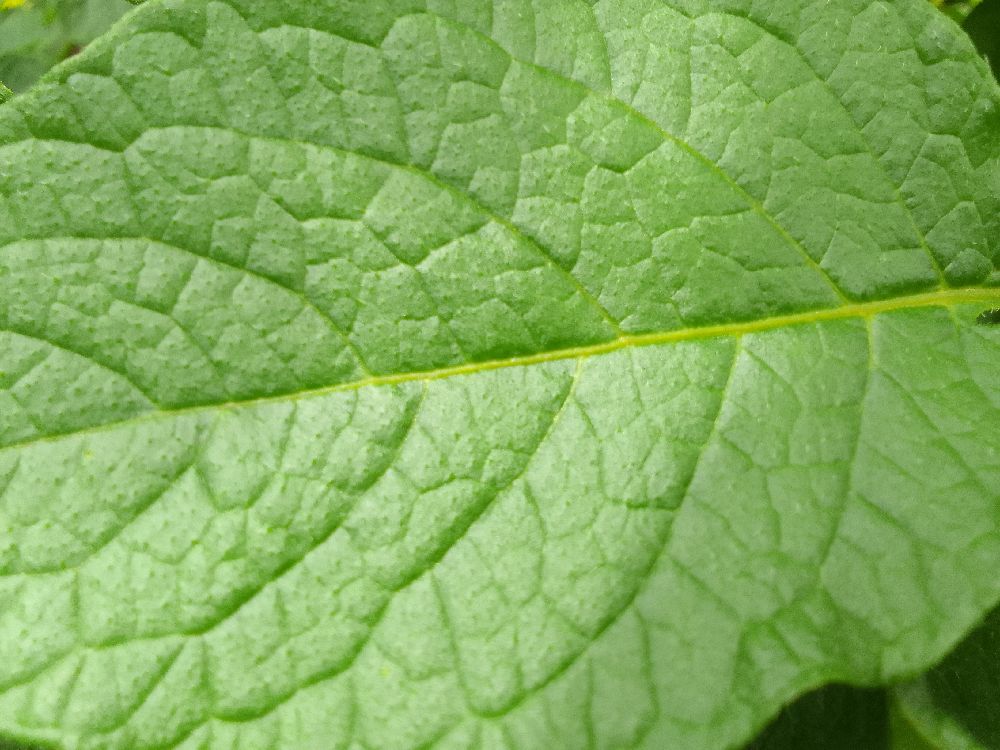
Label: Healthy